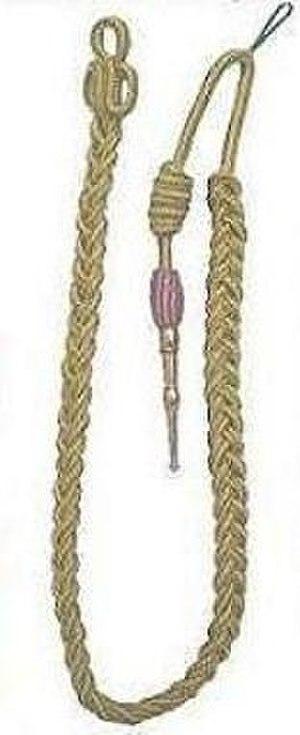
fourragères aux couleurs du ruban de la Médaille militaire, avec olive aux couleurs du ruban de la croix de guerre des théâtres d'opérations extérieures, du Bataillon français de l'ONU.
Le bataillon français de l'ONU fut un bataillon d'infanterie formé de militaires volontaires de l'armée française et de l'Union française issus de toutes les armes et des réserves qui intervint pendant la guerre de Corée. Il est de très loin la principale composante des forces françaises dans la guerre de Corée.